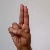
The image shows a hand gesture representing the letter 'U' in Indian Sign Language.